Haredi Judaism

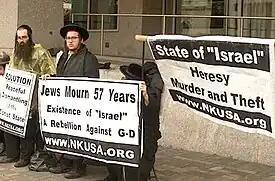
Members of Neturei Karta protest against Israel (Washington, 2005)

While Jewish modesty law requires gender separation under various circumstances, observers have contended that there is a growing trend among some groups of Hasidic Haredi Jews to extend its observance to the public arena.